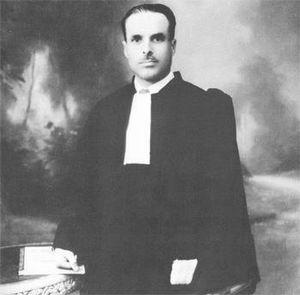
Habib Bourguiba, né officiellement le 3 août 1903 à Monastir, est le huitième et dernier enfant de Ali Bourguiba et de Fattouma Khefacha. Issu d'une famille modeste, sa naissance marque la honte de sa mère et l'inquiétude de son père, les deux étant d'un âge avancé. Le jeune Habib, qui évolue dans un environnement féminin, est marqué dès son jeune âge par les inégalités des sexes. Malgré sa situation financière, Ali Bourguiba décide d'investir son argent dans l'instruction de son fils pour lui éviter son sort d'être enrôlé dans l'armée. Dans ce cadre, il l'envoie à Tunis en 1907, chez son frère M'hamed pour l'inscrire au Collège Sadiki. Séparé de sa mère à l'âge de 5 ans, il vit dans de modestes conditions à la capitale où il est marqué par l'affaire du Djellaz de 1911. En 1913, au grand soulagement de son père, il décroche son certificat d'études primaires qui le dispense du service militaire et lui permet de poursuivre ses études secondaires au collège Sadiki. Cependant, il perd sa mère, à l'âge de 10 ans, la même année, ce qui le marquera toute sa vie.
Habib Bourguiba, de son nom complet Habib Ben Ali Bourguiba, né probablement le 3 août 1903 à Monastir et mort le 6 avril 2000 dans la même ville, est un homme d'État tunisien, président de la République entre 1957 et 1987.